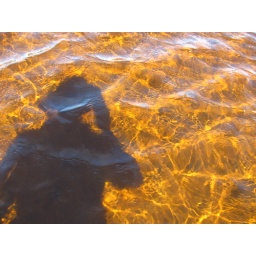
The water from the Broad RIver flowing over the white sands at Summerville Beach.